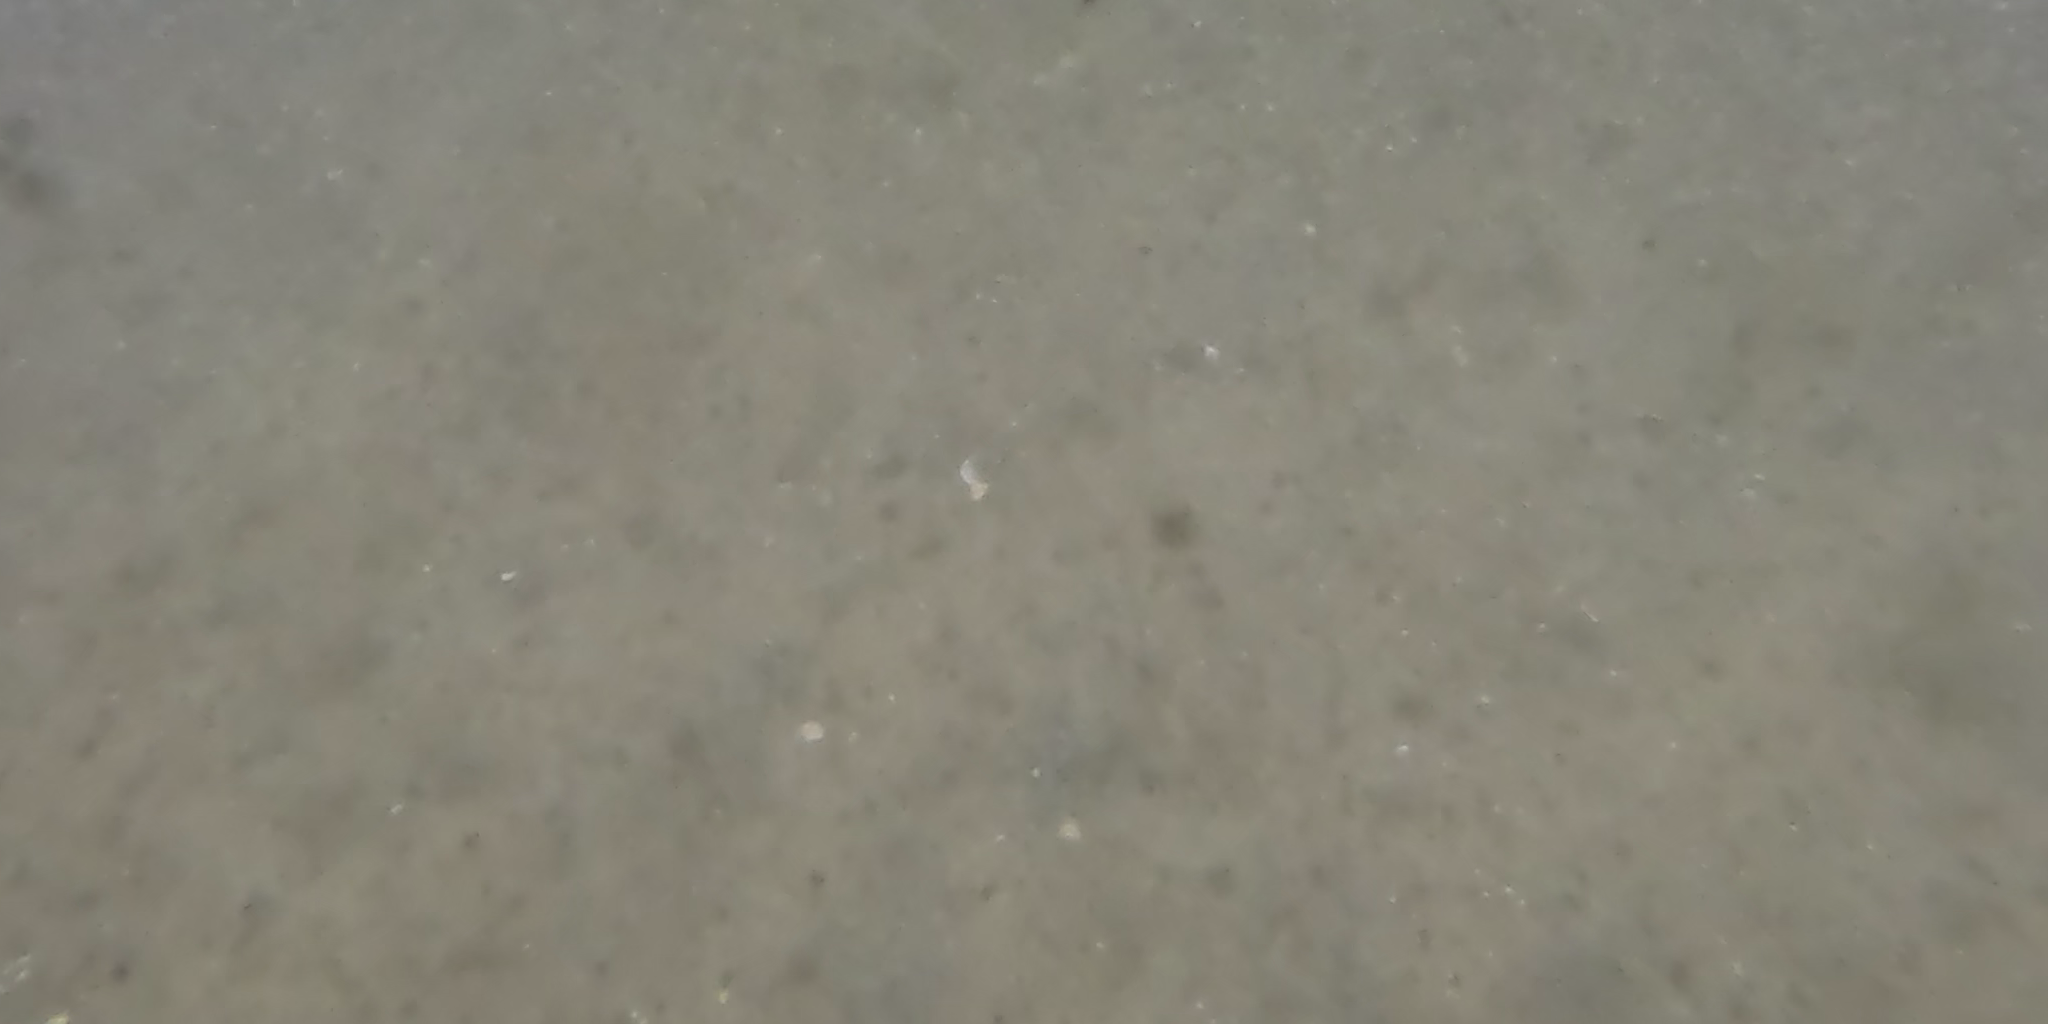
Seabed habitat: sand